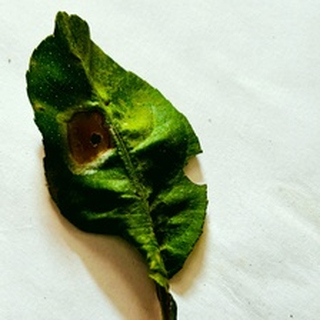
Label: lemon_deficiency